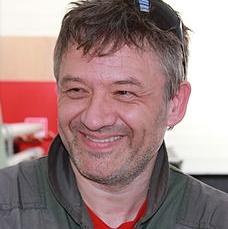
Age: 51